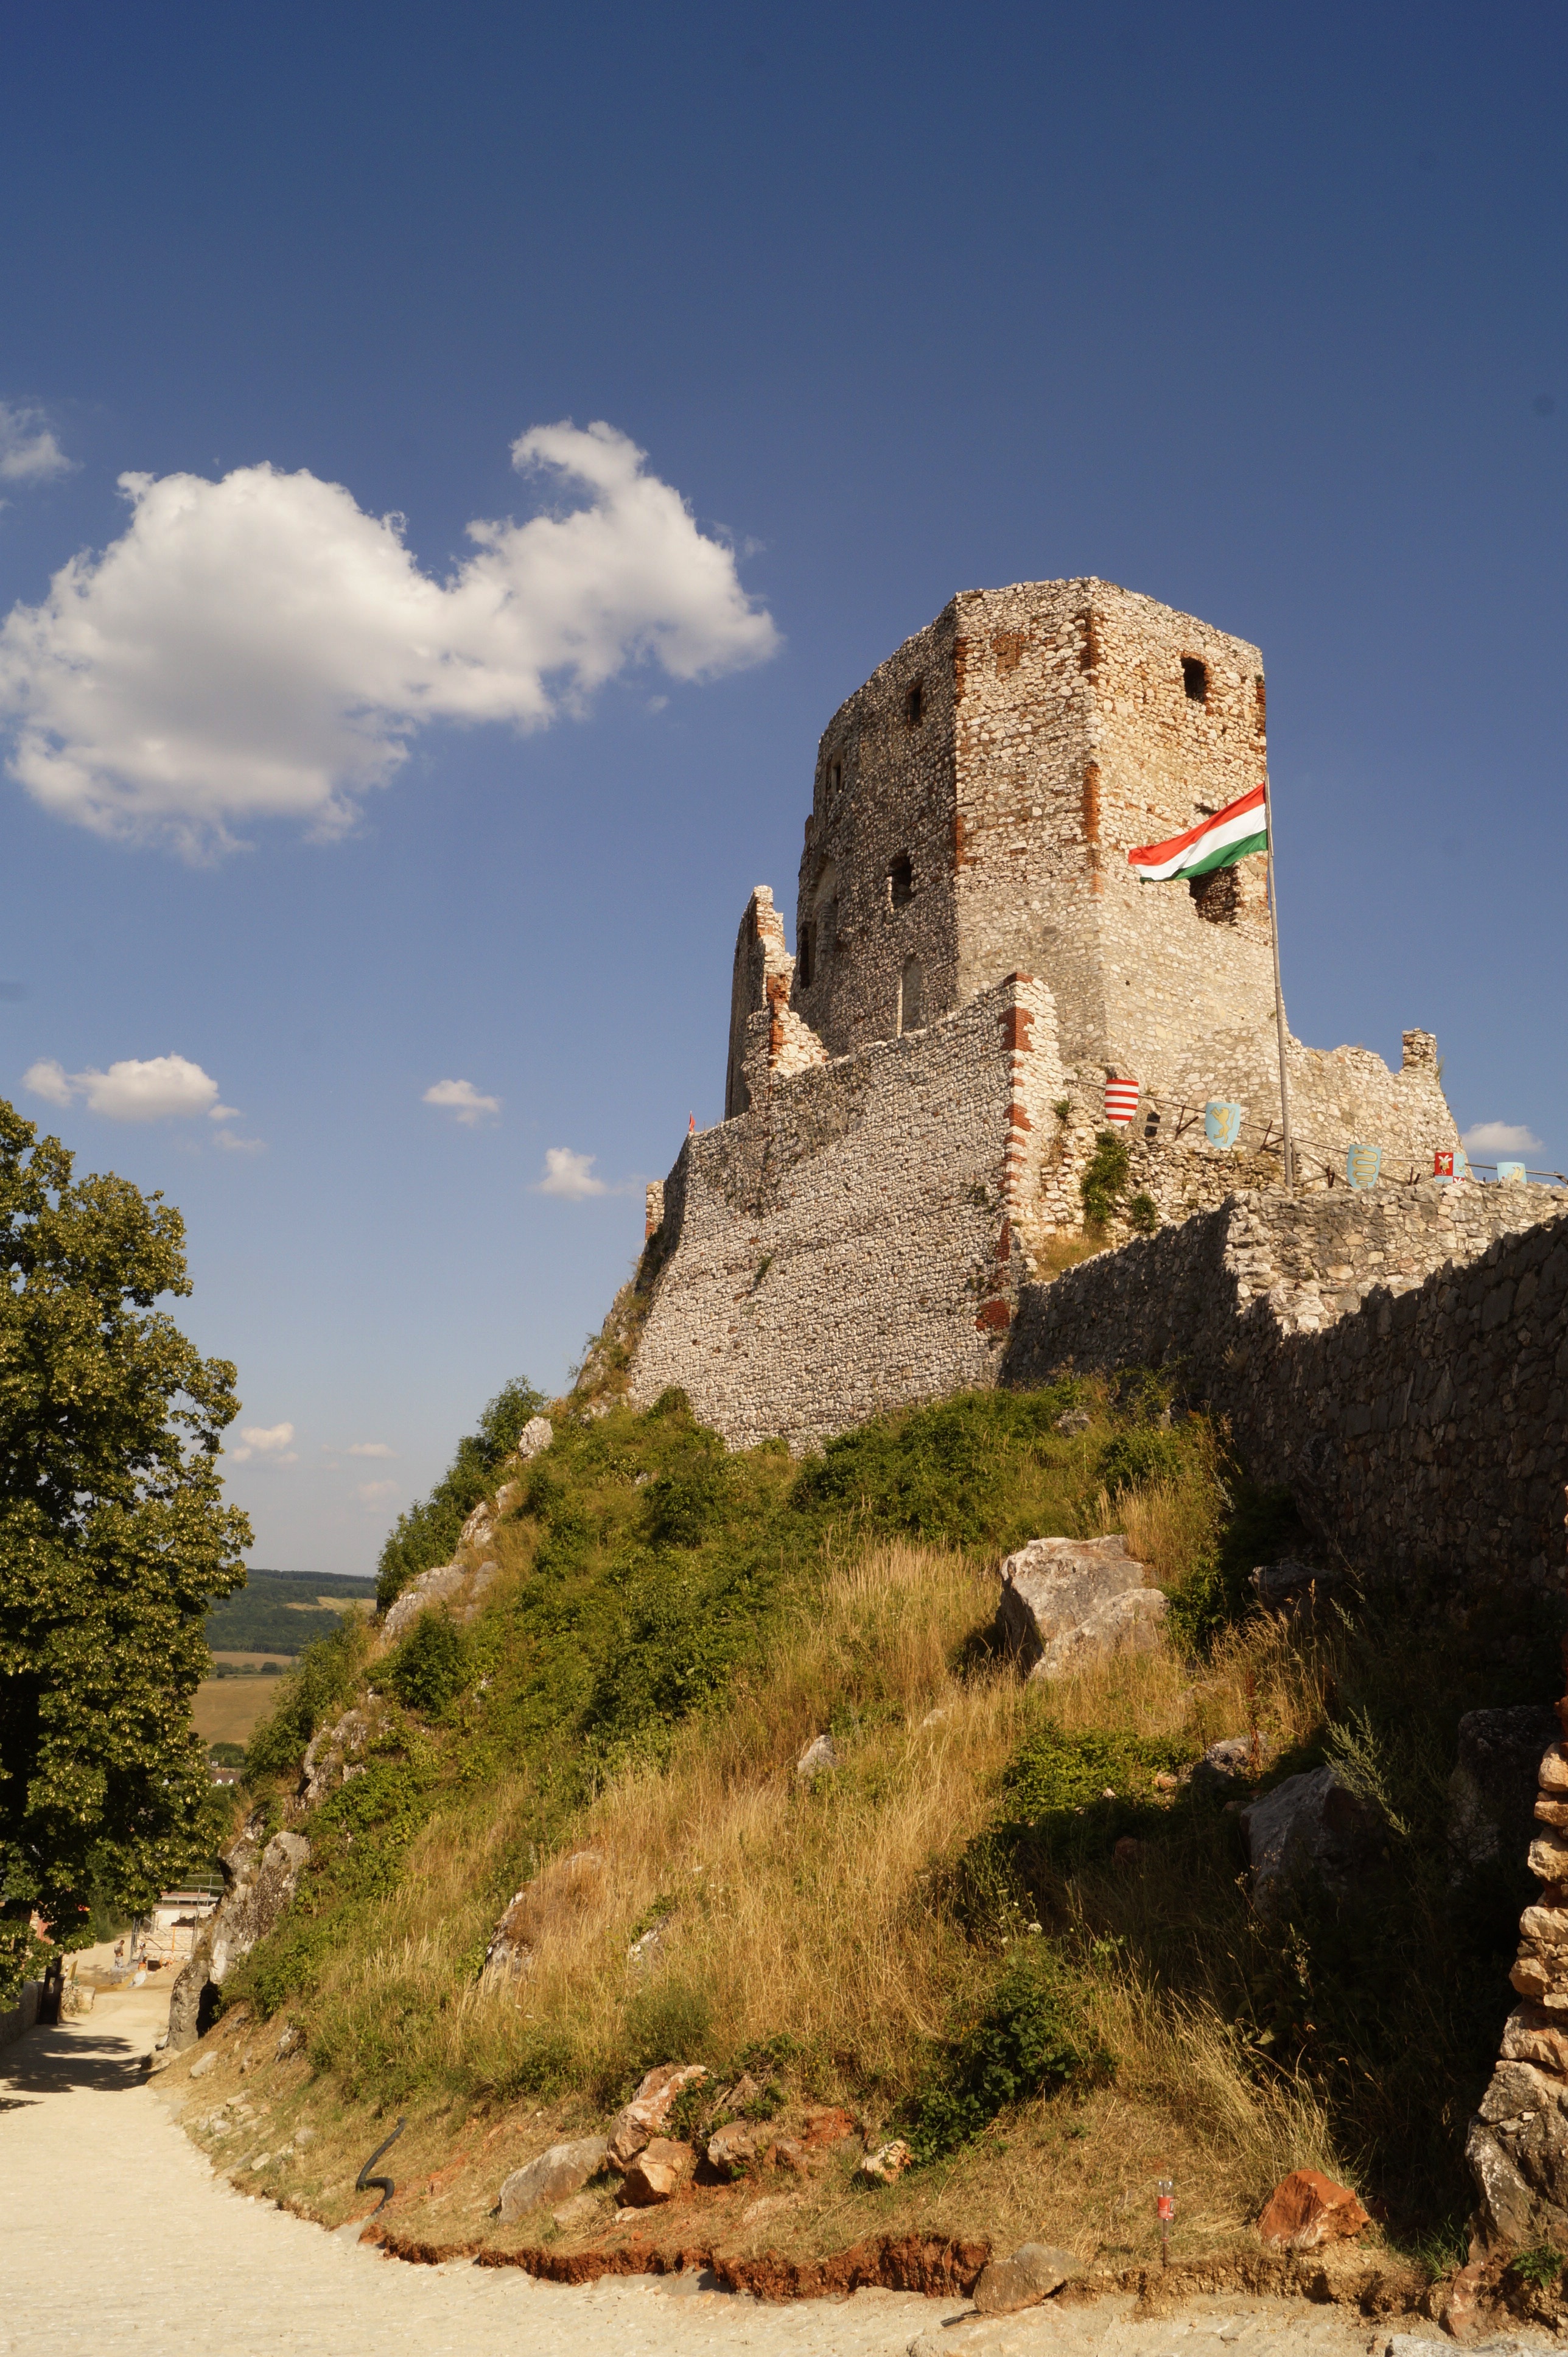
landscape, sea, rock, building, tower, castle, fortification, ruins, monastery, hungary, history, hungarian, castle ruins, ancient history, csesznek, of towers